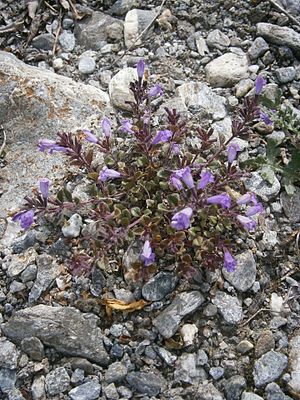
Alpevoldtimian / Galleri
Habitat.
Alpe-Voldtimian er en flerårig, urteagtig plante med en lav, opstigende vækst, krydret duftende blade og blåviolette blomster. Planten findes i vild tilstand på varme og tørre, veldrænede steder, og derfor bruges den nu og da som stenbedsplante.